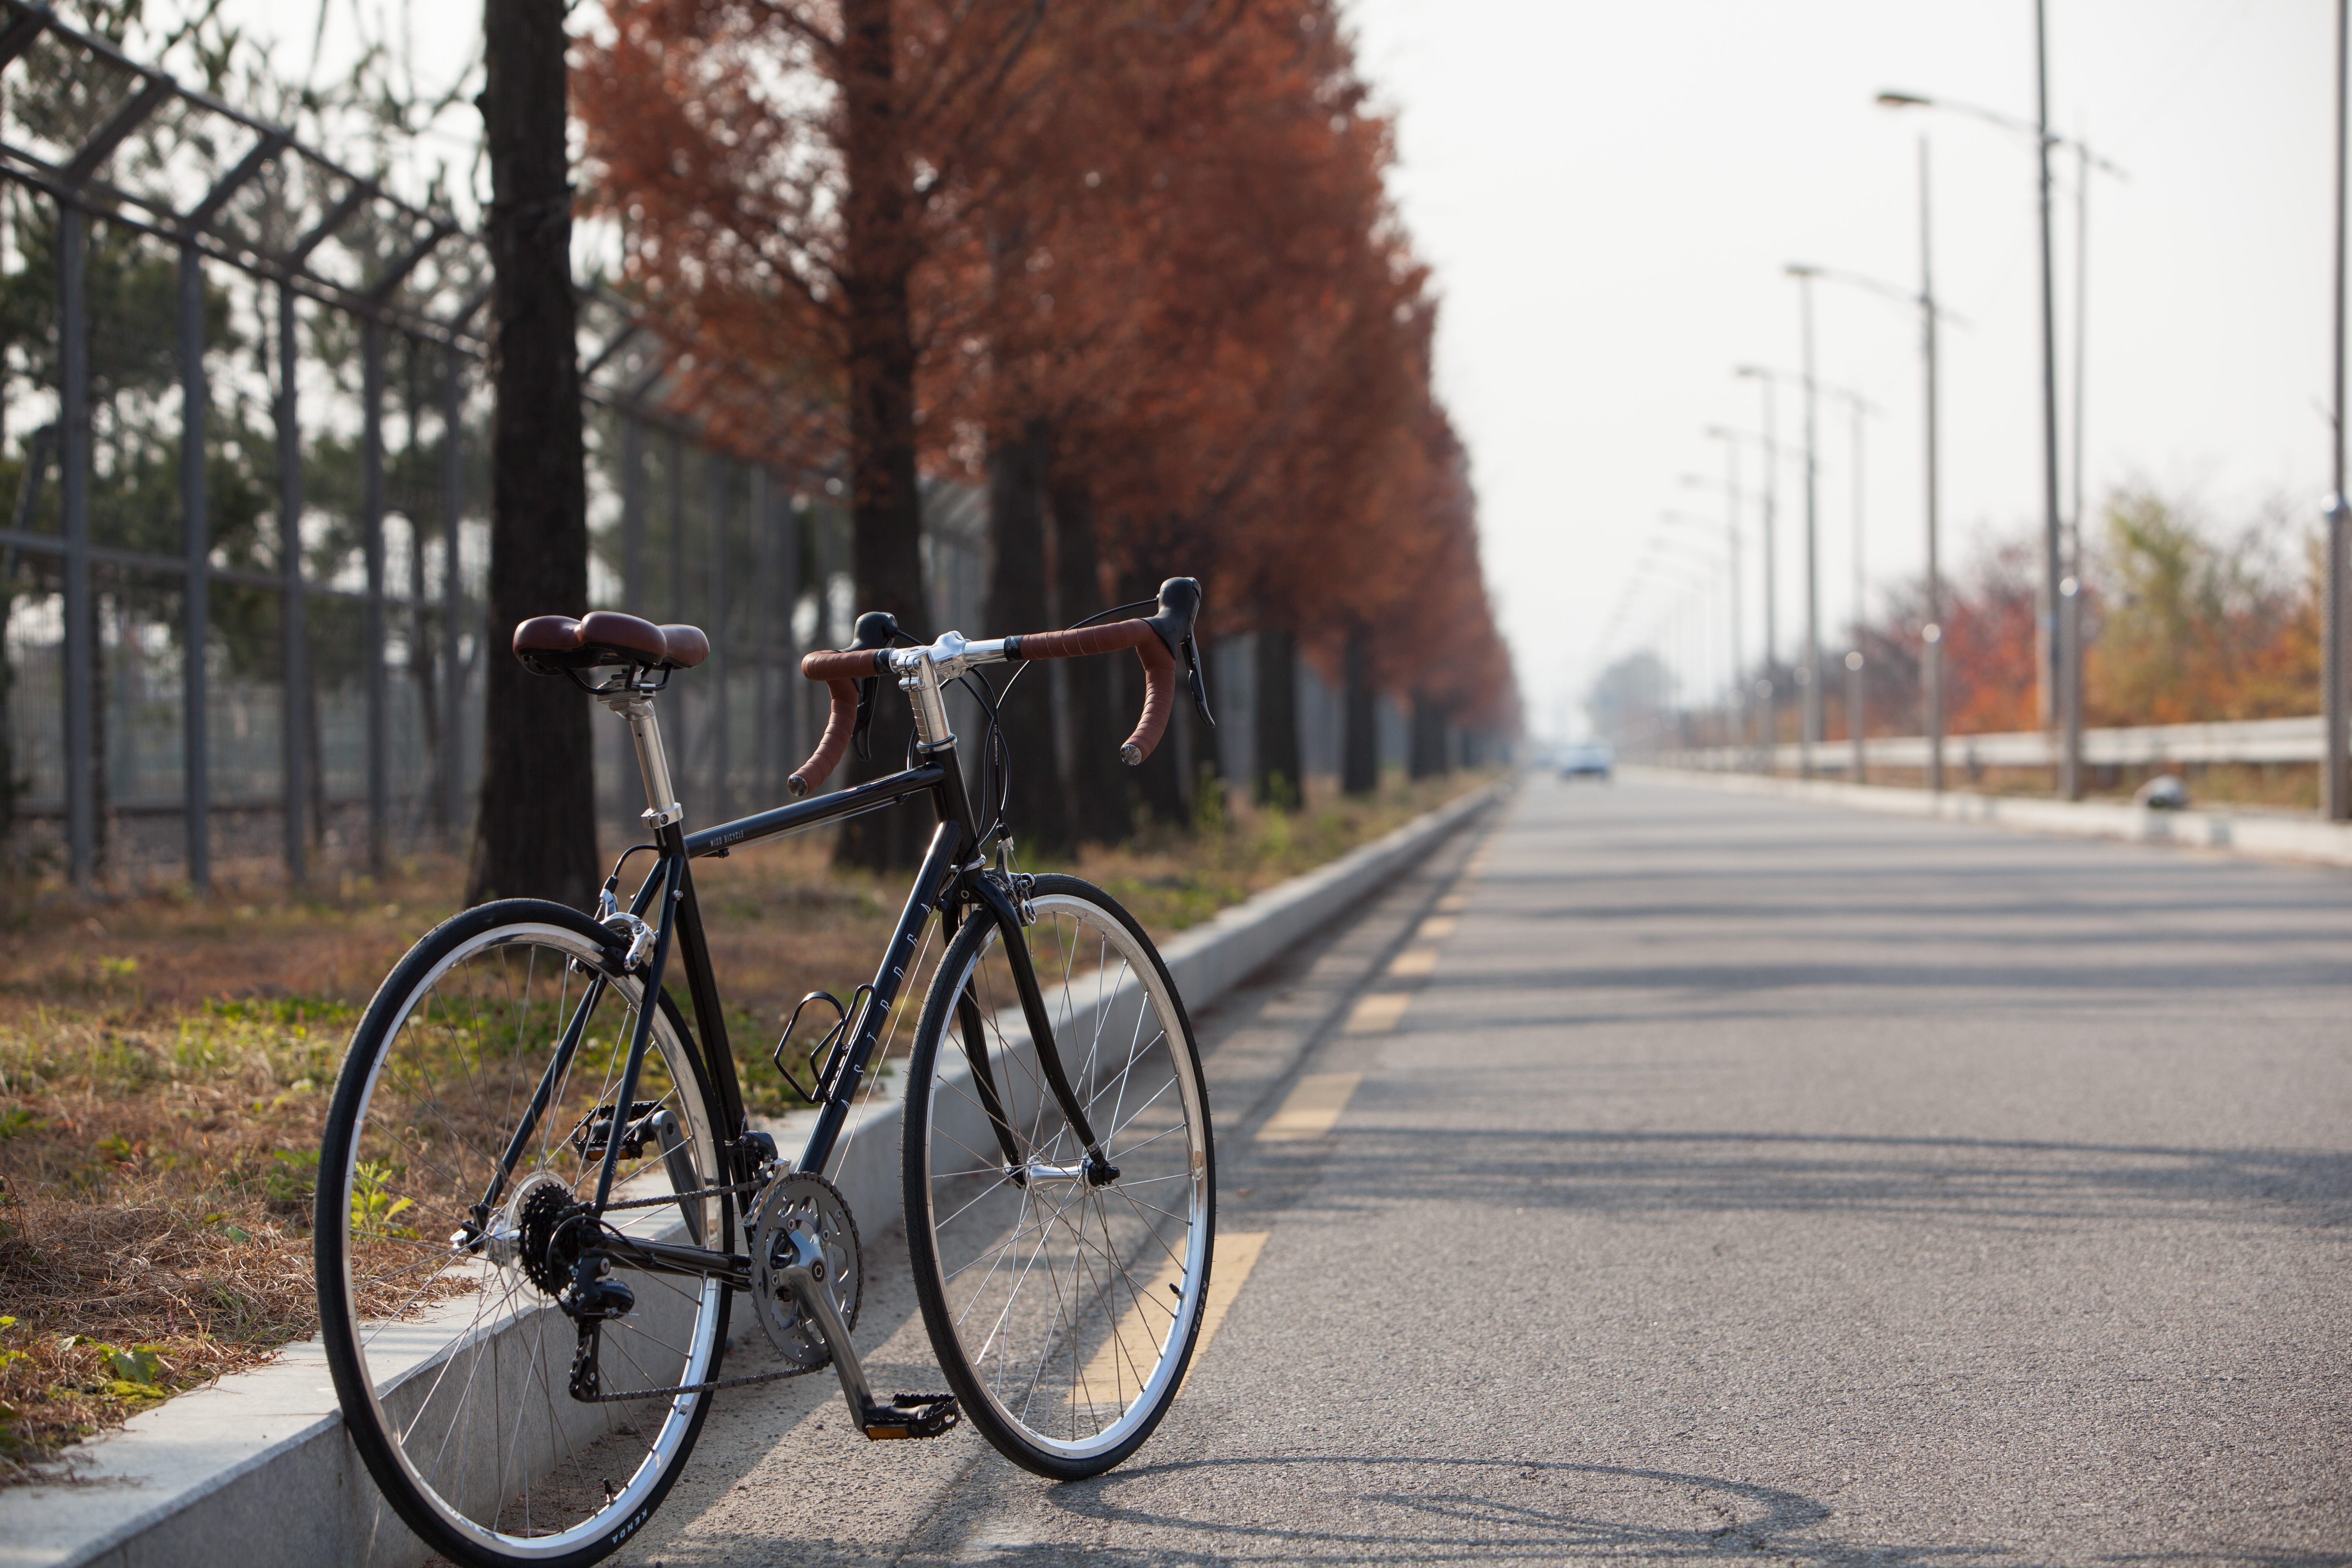
road, bicycle, bike, vehicle, lane, sports equipment, cycling, cycles, road bike, road bikes, road cycling, cyclo cross bicycle, road bicycle, racing bicycle, smile bike, astro is smiles, the astro